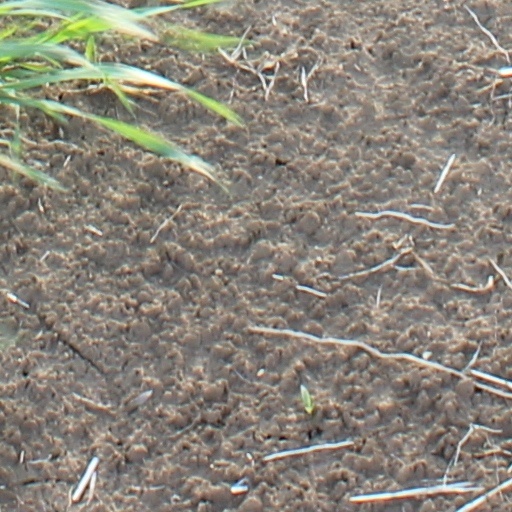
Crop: wheat